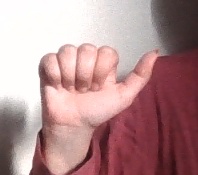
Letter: dhad